Subsidized housing in the United States

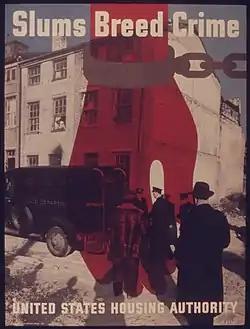
An advertisement from the United States Housing Authority advocating for slum clearance as a solution for crime

In response to many of the emerging concerns regarding new public housing developments, the Housing and Urban Development Act of 1968 attempt to shift the style of housing developments, looking to the Garden Cities model of Ebenezer Howard. The act prohibited the construction of high-rise developments for families with children. The role of high-rises had always been contentious, but with rising rates of vandalism and vacancy and considerable concerns about the concentration of poverty, some contended these developments were declared unsuitable for families. One of the most notorious of these developments was the Pruitt-Igoe development in St. Louis, Missouri, constructed in 1955 and 1956. This development posted 2,870 units in thirty-three high rises buildings. By the late 1960s, vacancy rates reached as high as 65%, and the project was demolished between 1972 and 1975. More recent scholarship about the story of Pruitt-Igoe, which has often been used as a parable for the failures of large-scale public housing in the United States, has elucidated that the unraveling of the complex had more to do with structural racism, disinvestment in the urban core, white flight, and the diminishing post-industrial incomes of the buildings' residents than with high rise architecture or the nature of publicly owned and -operated housing.